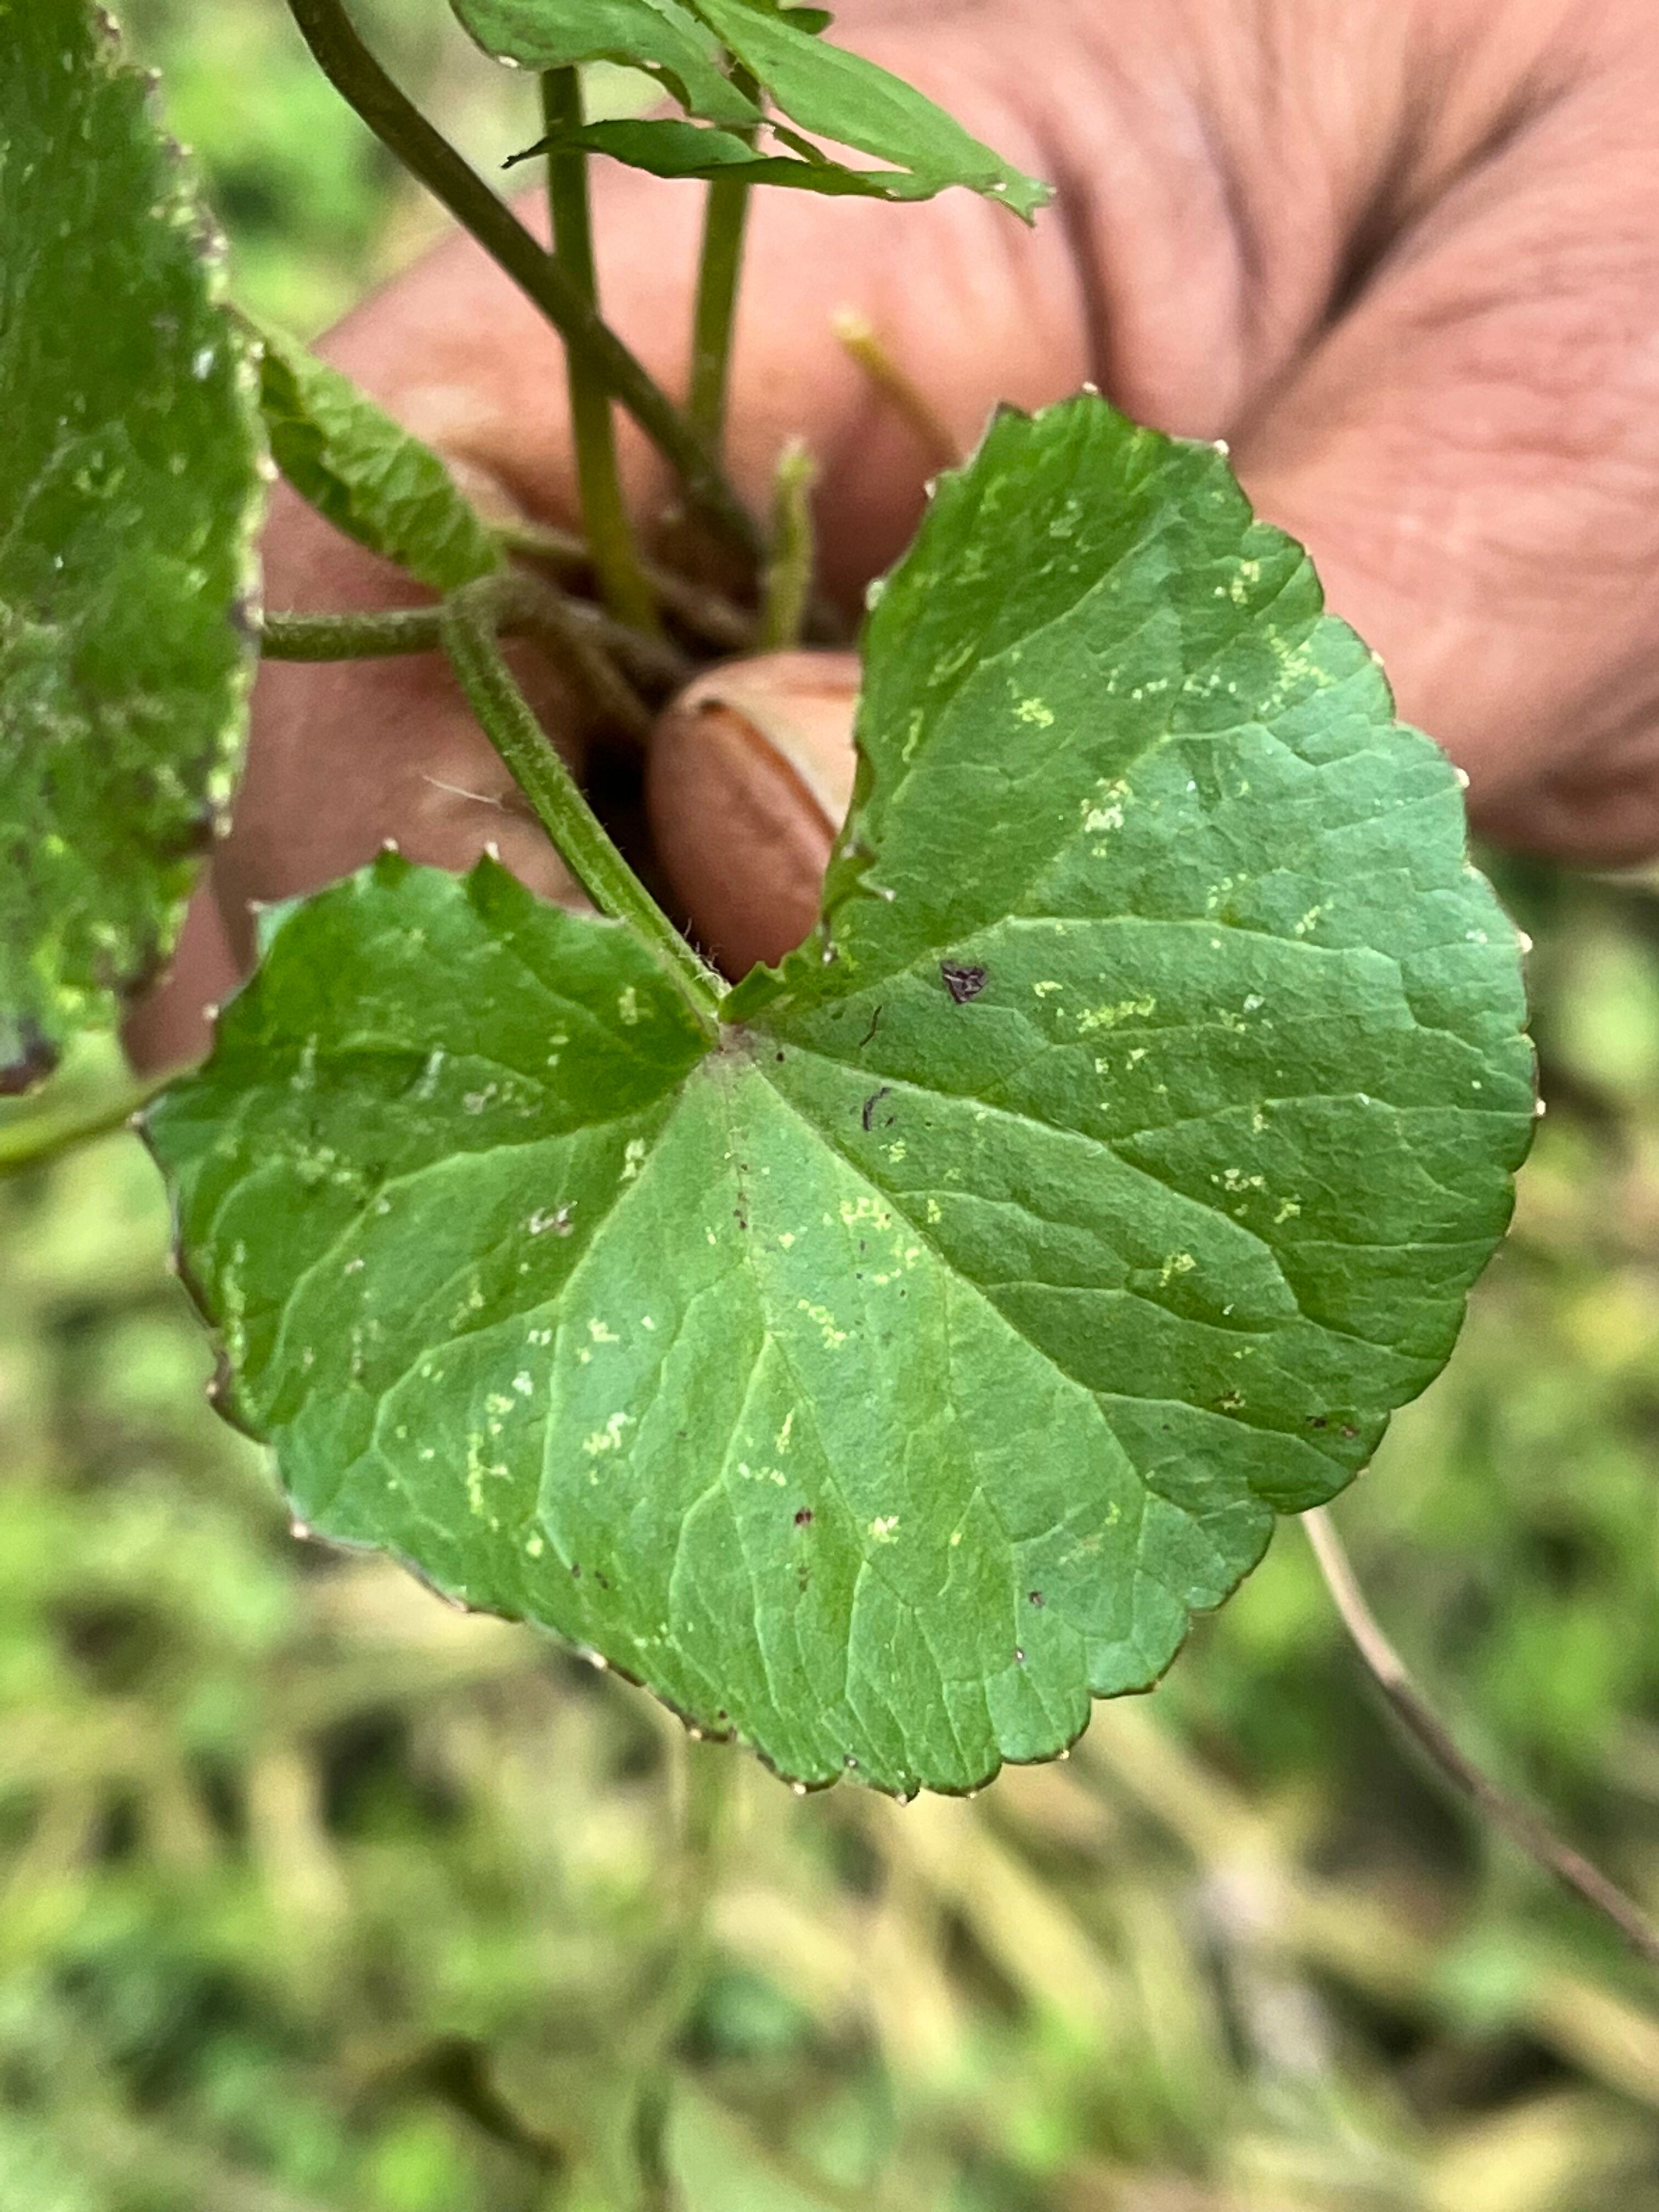
Plant species: centella-asiatica